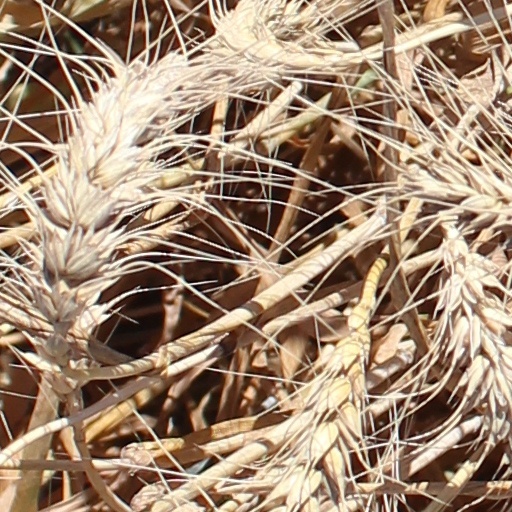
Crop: wheat